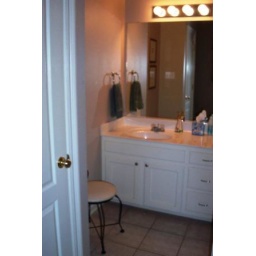
The guest bathroom of our old house in Baton Rouge (Zachary)